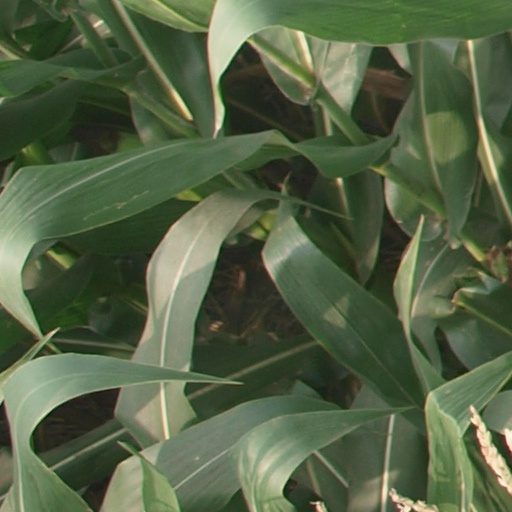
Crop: maize; corn